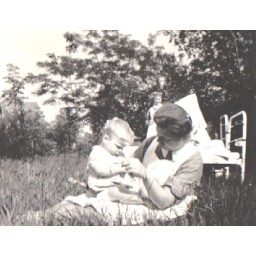
beds in a field